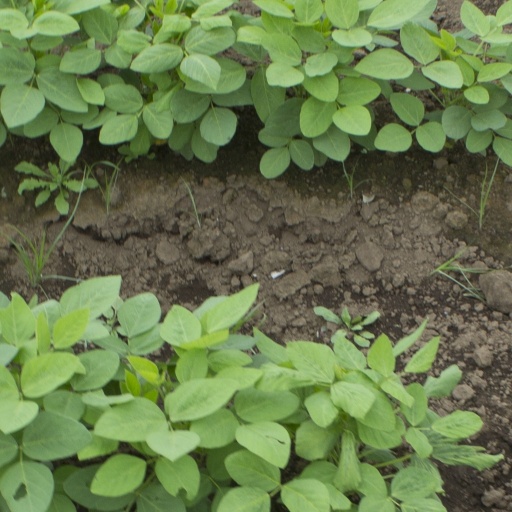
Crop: soybean